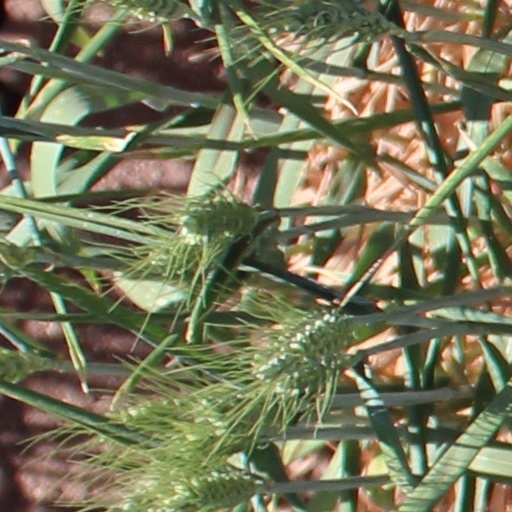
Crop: wheat